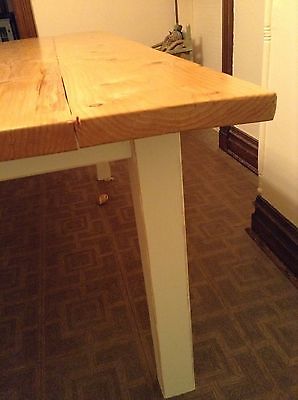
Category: table